Wind power in Massachusetts

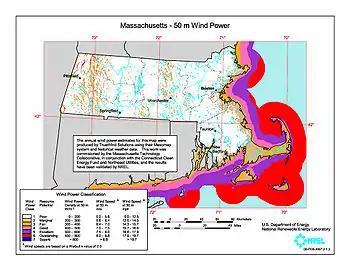
Offshore wind power capacity

The Massachusetts Wind Technology Testing Center in Charlestown is managed by the Massachusetts Clean Energy Center. The center offers testing for blades up to 90 meters long and different prototyping methods in order to support the production and installation of land and offshore wind turbines. The blade testing is required for turbines to meet international qualifications and to be certified for use.